Beatrice Lillie

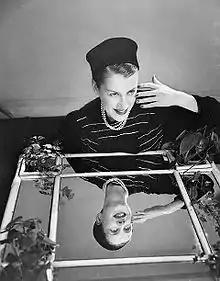
Lillie, photographed by Yousuf Karsh, 1948

Beatrice Gladys Lillie, Lady Peel (29 May 1894 – 20 January 1989) was a Canadian-born British actress, singer and comedy performer.